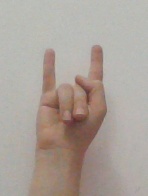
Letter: la